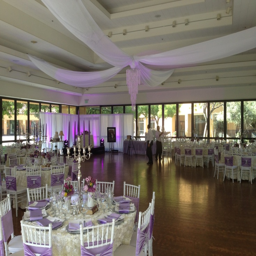
wedding reception by dreams of a queen